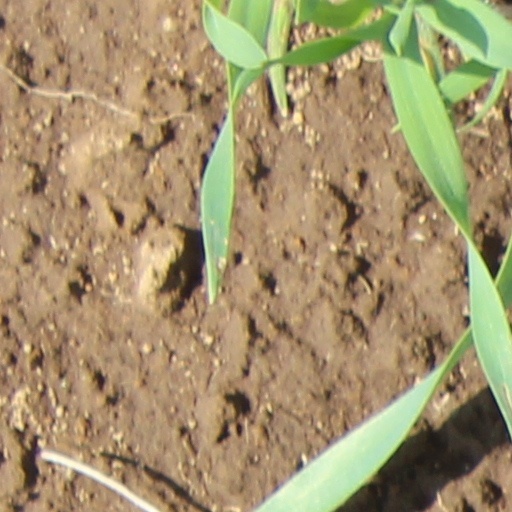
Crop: wheat